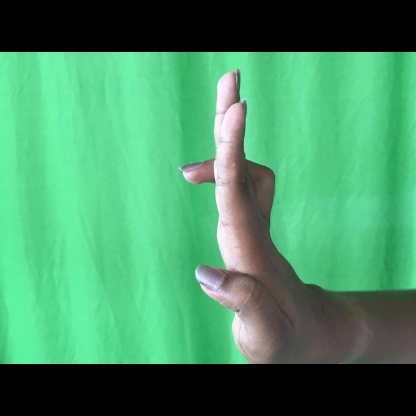
Mudra: Ardhapathaka